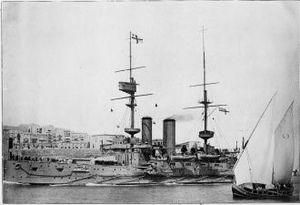
La classe Formidable est une classe de huit cuirassés de type pré-dreadnought construite pour la Royal Navy à la fin du XIXᵉ siècle. Elle fut conçue par l'ingénieur britannique William Henry White.